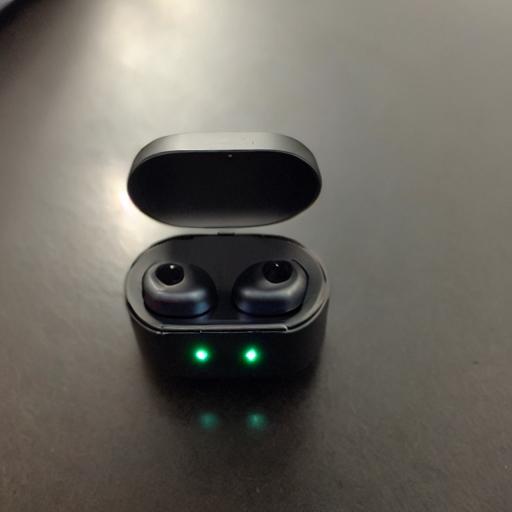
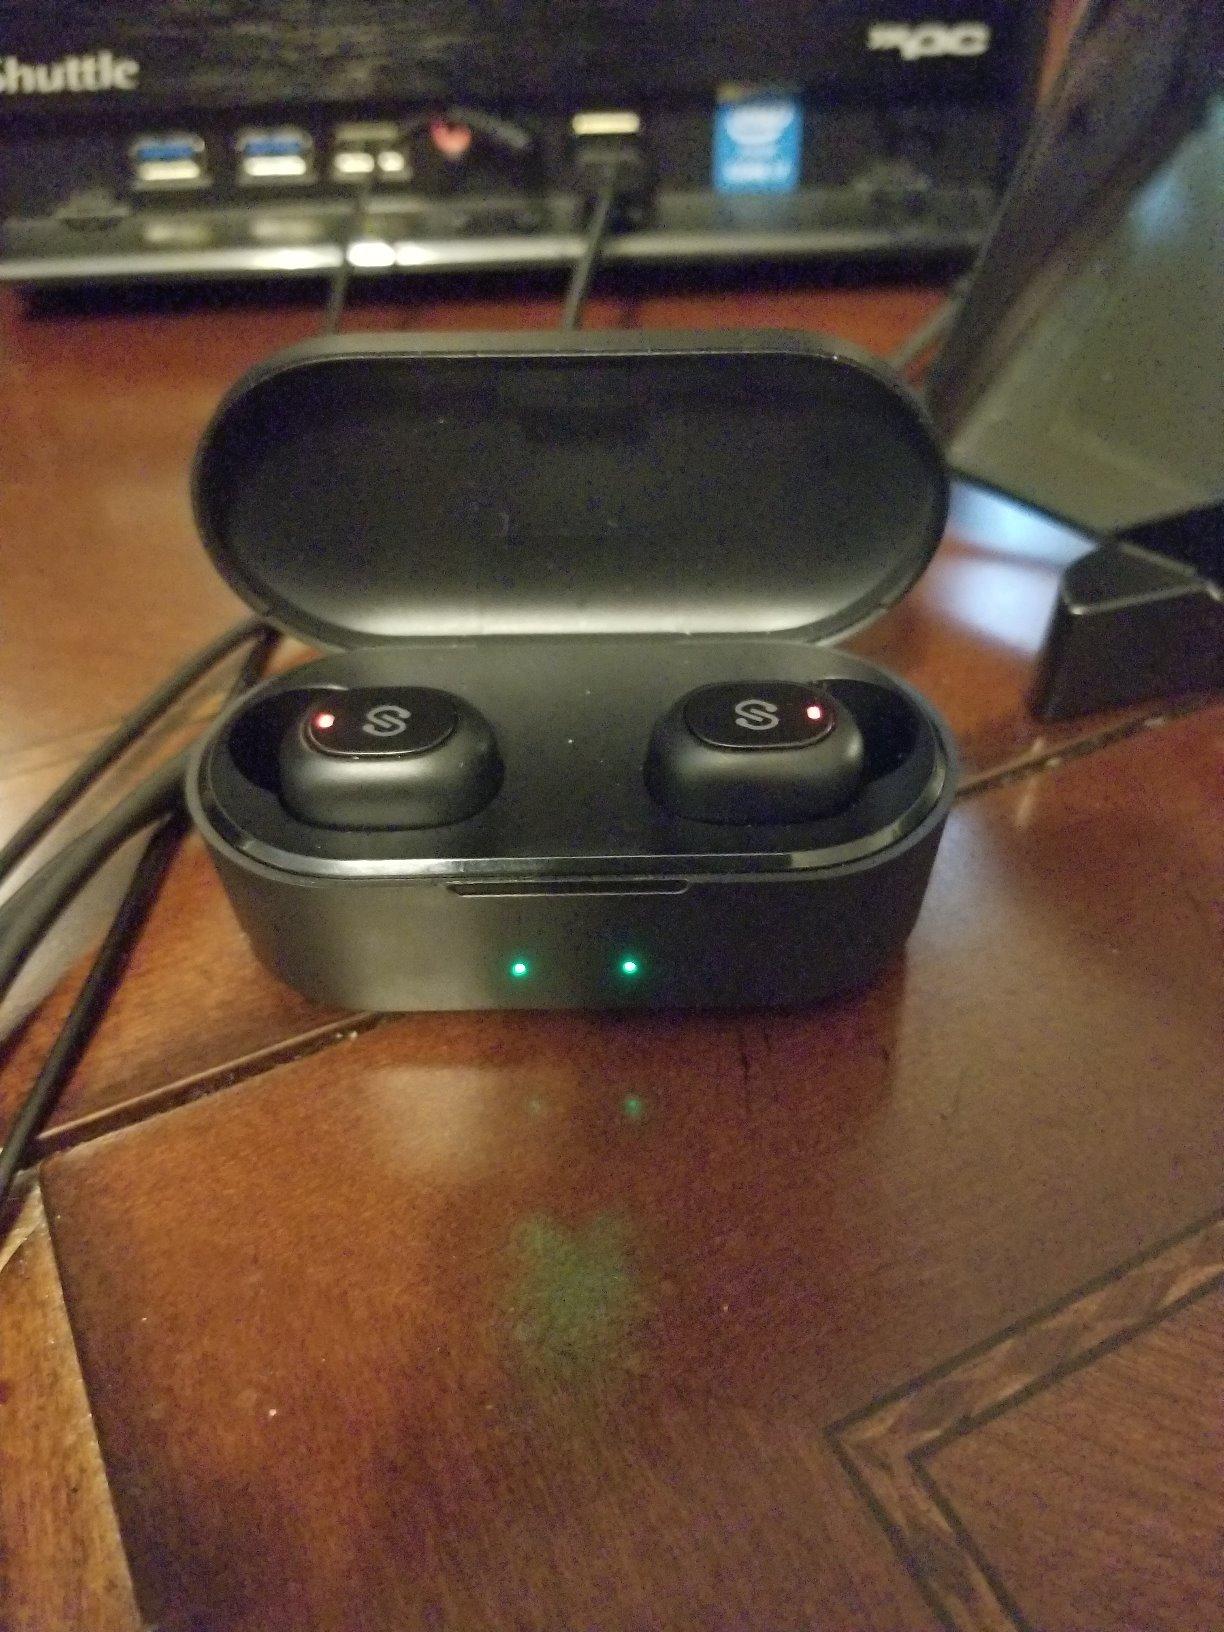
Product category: earbuds
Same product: no